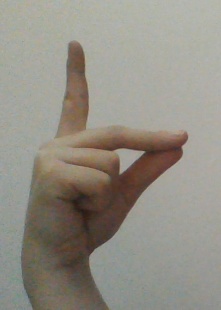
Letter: ta